HALO Trust

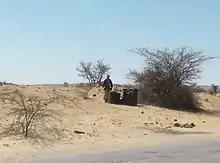
Mine removal operation northeast of Hargeisa

Somaliland is an unrecognised de facto independent state located in northwest Somalia in the Horn of Africa.